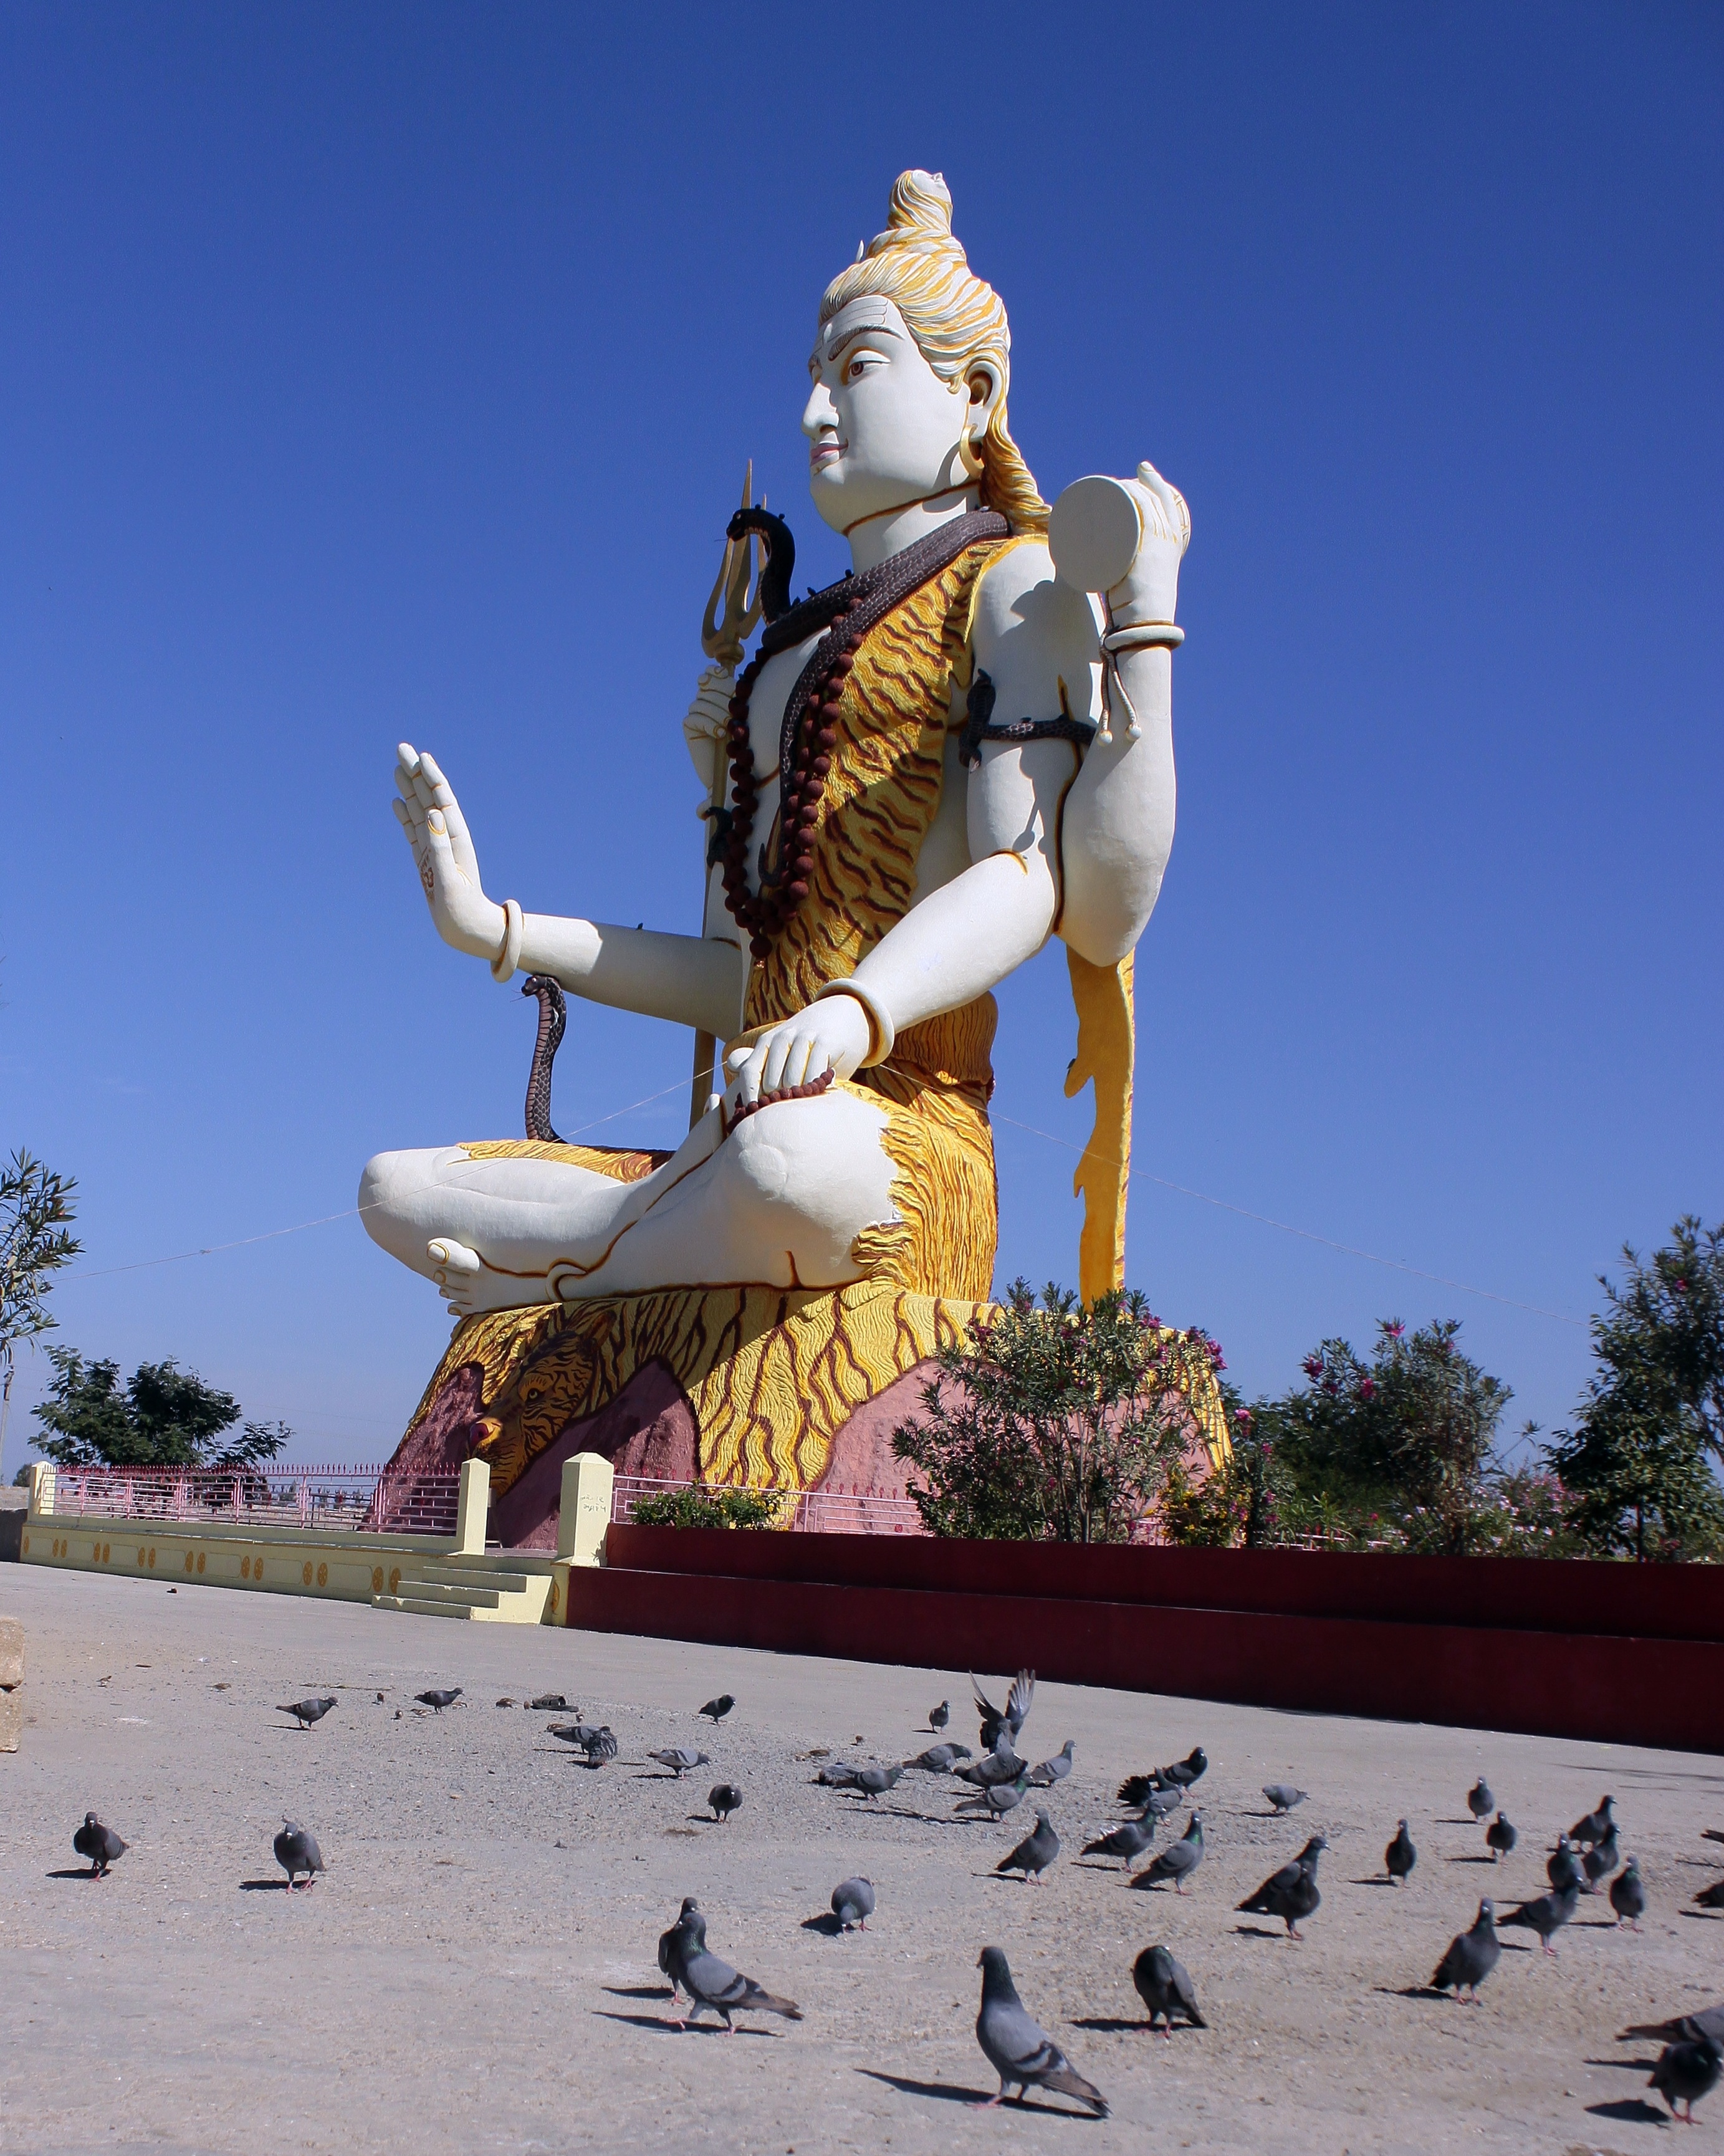
monument, statue, religion, landmark, tourism, spiritual, sculpture, religious, art, deity, worship, famous, india, sacred, hindu, indian, god, lord, spirituality, hinduism, shiva, gujarat, nageshwar